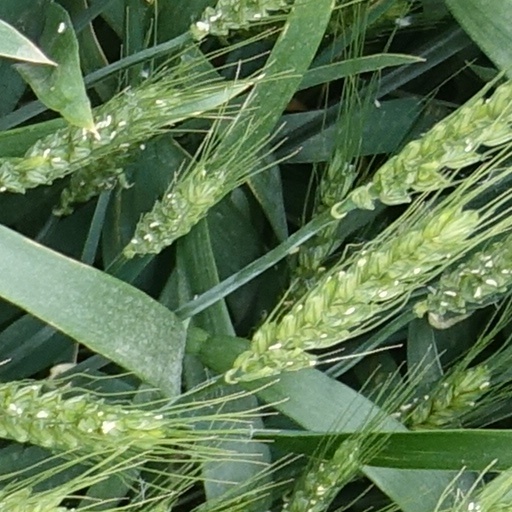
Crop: wheat